Darul Ihsan University

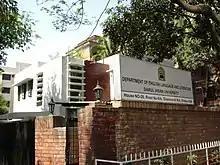
Department of English Language and Literature, Darul Ihsan University

An undercover team of ETV, a Bangladeshi television channel, was able to purchase certificates with 40,000 taka.